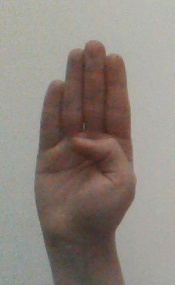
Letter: kaaf